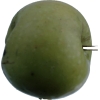
Label: Apple 12